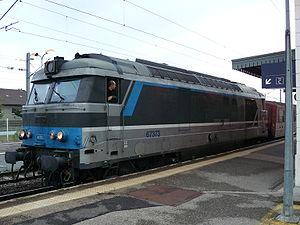
Locomotive française BB 67373 dans la livrée Corail + Isabelle. Photo prise en gare de Grenoble Universités Gières en France (Rhône Alpes)
On appelle livrée la décoration extérieure d'un matériel roulant ferroviaire. Au cours de son histoire, depuis 1938, la Société nationale des chemins de fer français a utilisé de nombreuses livrées liées aux modes et aux changements de matériels. Certaines sont des essais sans lendemain sur quelques machines, d'autres sont de véritables marqueurs de l'identité de l'entreprise, par exemple la livrée « béton ».
Les BB 67300 sont des locomotives diesel/électriques de la SNCF pour service mixte voyageurs ou marchandises. Elles ont été commandées le 15 décembre 1965, et la première a été mise en service le 5 décembre 1967 au dépôt de Chambéry. Les vingt dernières machines n'ont pas été livrées neuves, mais sont issues de la transformation de BB 67000. Ces locomotives sont aptes à circuler en unités multiples entre elles et avec les BB 67400.